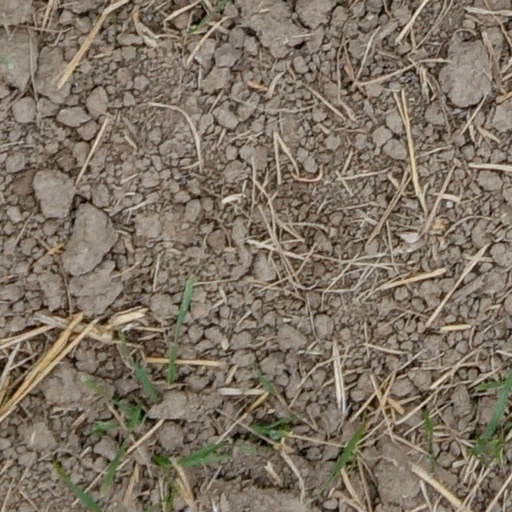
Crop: wheat